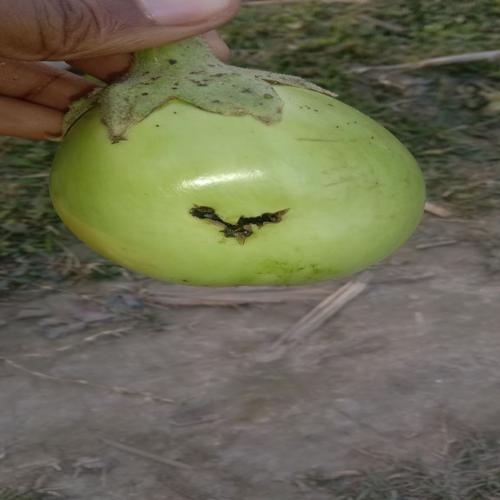
Label: Shoot and Fruit Borer